Russian conquest of Chechnya and Dagestan

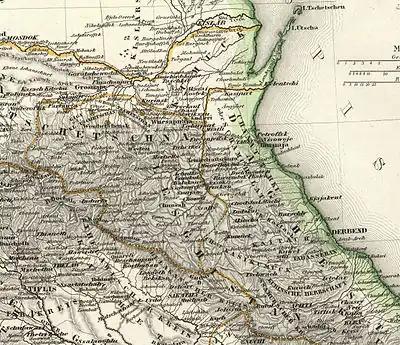
Eastern Caucasus on a German map of 1856. Note the unusual spellings

Kazi Mulla (1829–1832) established the Imamate, was unable to capture the Avar Khanate to the southwest and died in battle. Hamzat Bek (1832–1834) captured the Avar Khanate and was killed in revenge for his murder of the Avar ruling family. Shamil (1834–1859) gained power and in 1839 was besieged for 80 days in the rock fortress of Akhulgo. The night the place fell he escaped with a few men. In 1840 he re-established himself in Chechnya. By 1843 he held most of Dagestan. In 1845 Vorontsov was nearly annihilated when he tried to penetrate the Chechen forest. In 1846 Shamil failed to take Kabardia to the west. In 1847–1857 things were stable. The Russians sent a number of expeditions into Dagestan, usually taking a village and withdrawing. In Chechnya the steady process of deforestation continued. In 1858 the Russians captured the Argun Valley, cutting Chechnya in half. In 1859 resistance collapsed and Shamil surrendered and went into honorable exile at Kaluga and died in 1871 on a pilgrimage to Mecca.